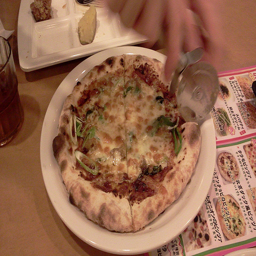
A person is cutting a pizza into quarters
a small pizza and a tray with other food
A small pizza being cut with a pizza cutter.
Someone cutting a pizza with a pizza cutter.
A personal sized pizza being cut on a plate